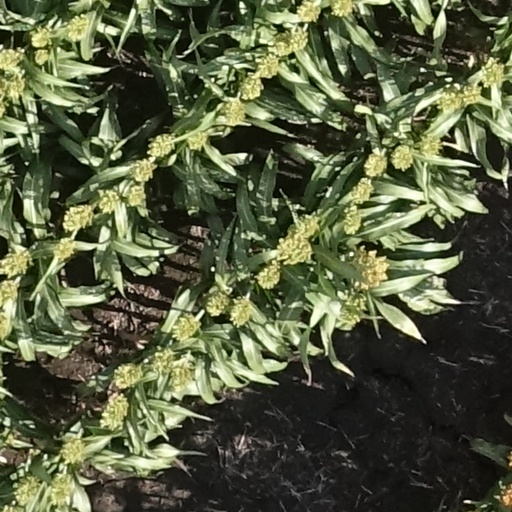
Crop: sorghum